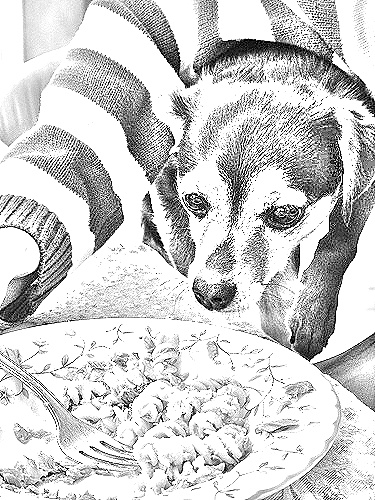
Portrait style: Sketch Portrait